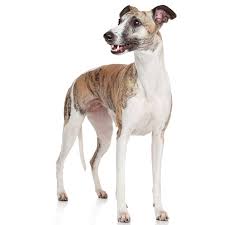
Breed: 234-n000065-whippet